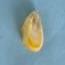
Maize quality: Bad